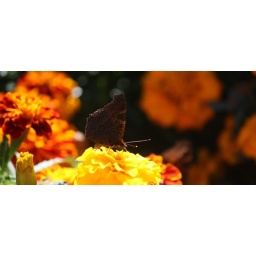
butterfly in the orange world